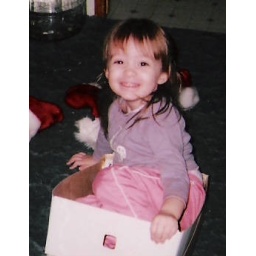
Kids like cats love to play in boxes